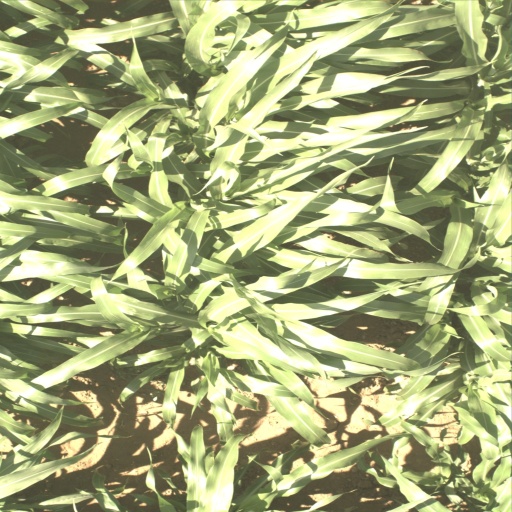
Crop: sorghum